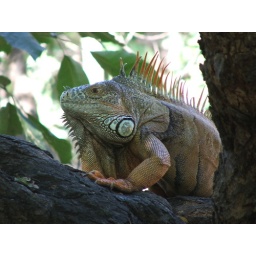
open air market iguana in a tree